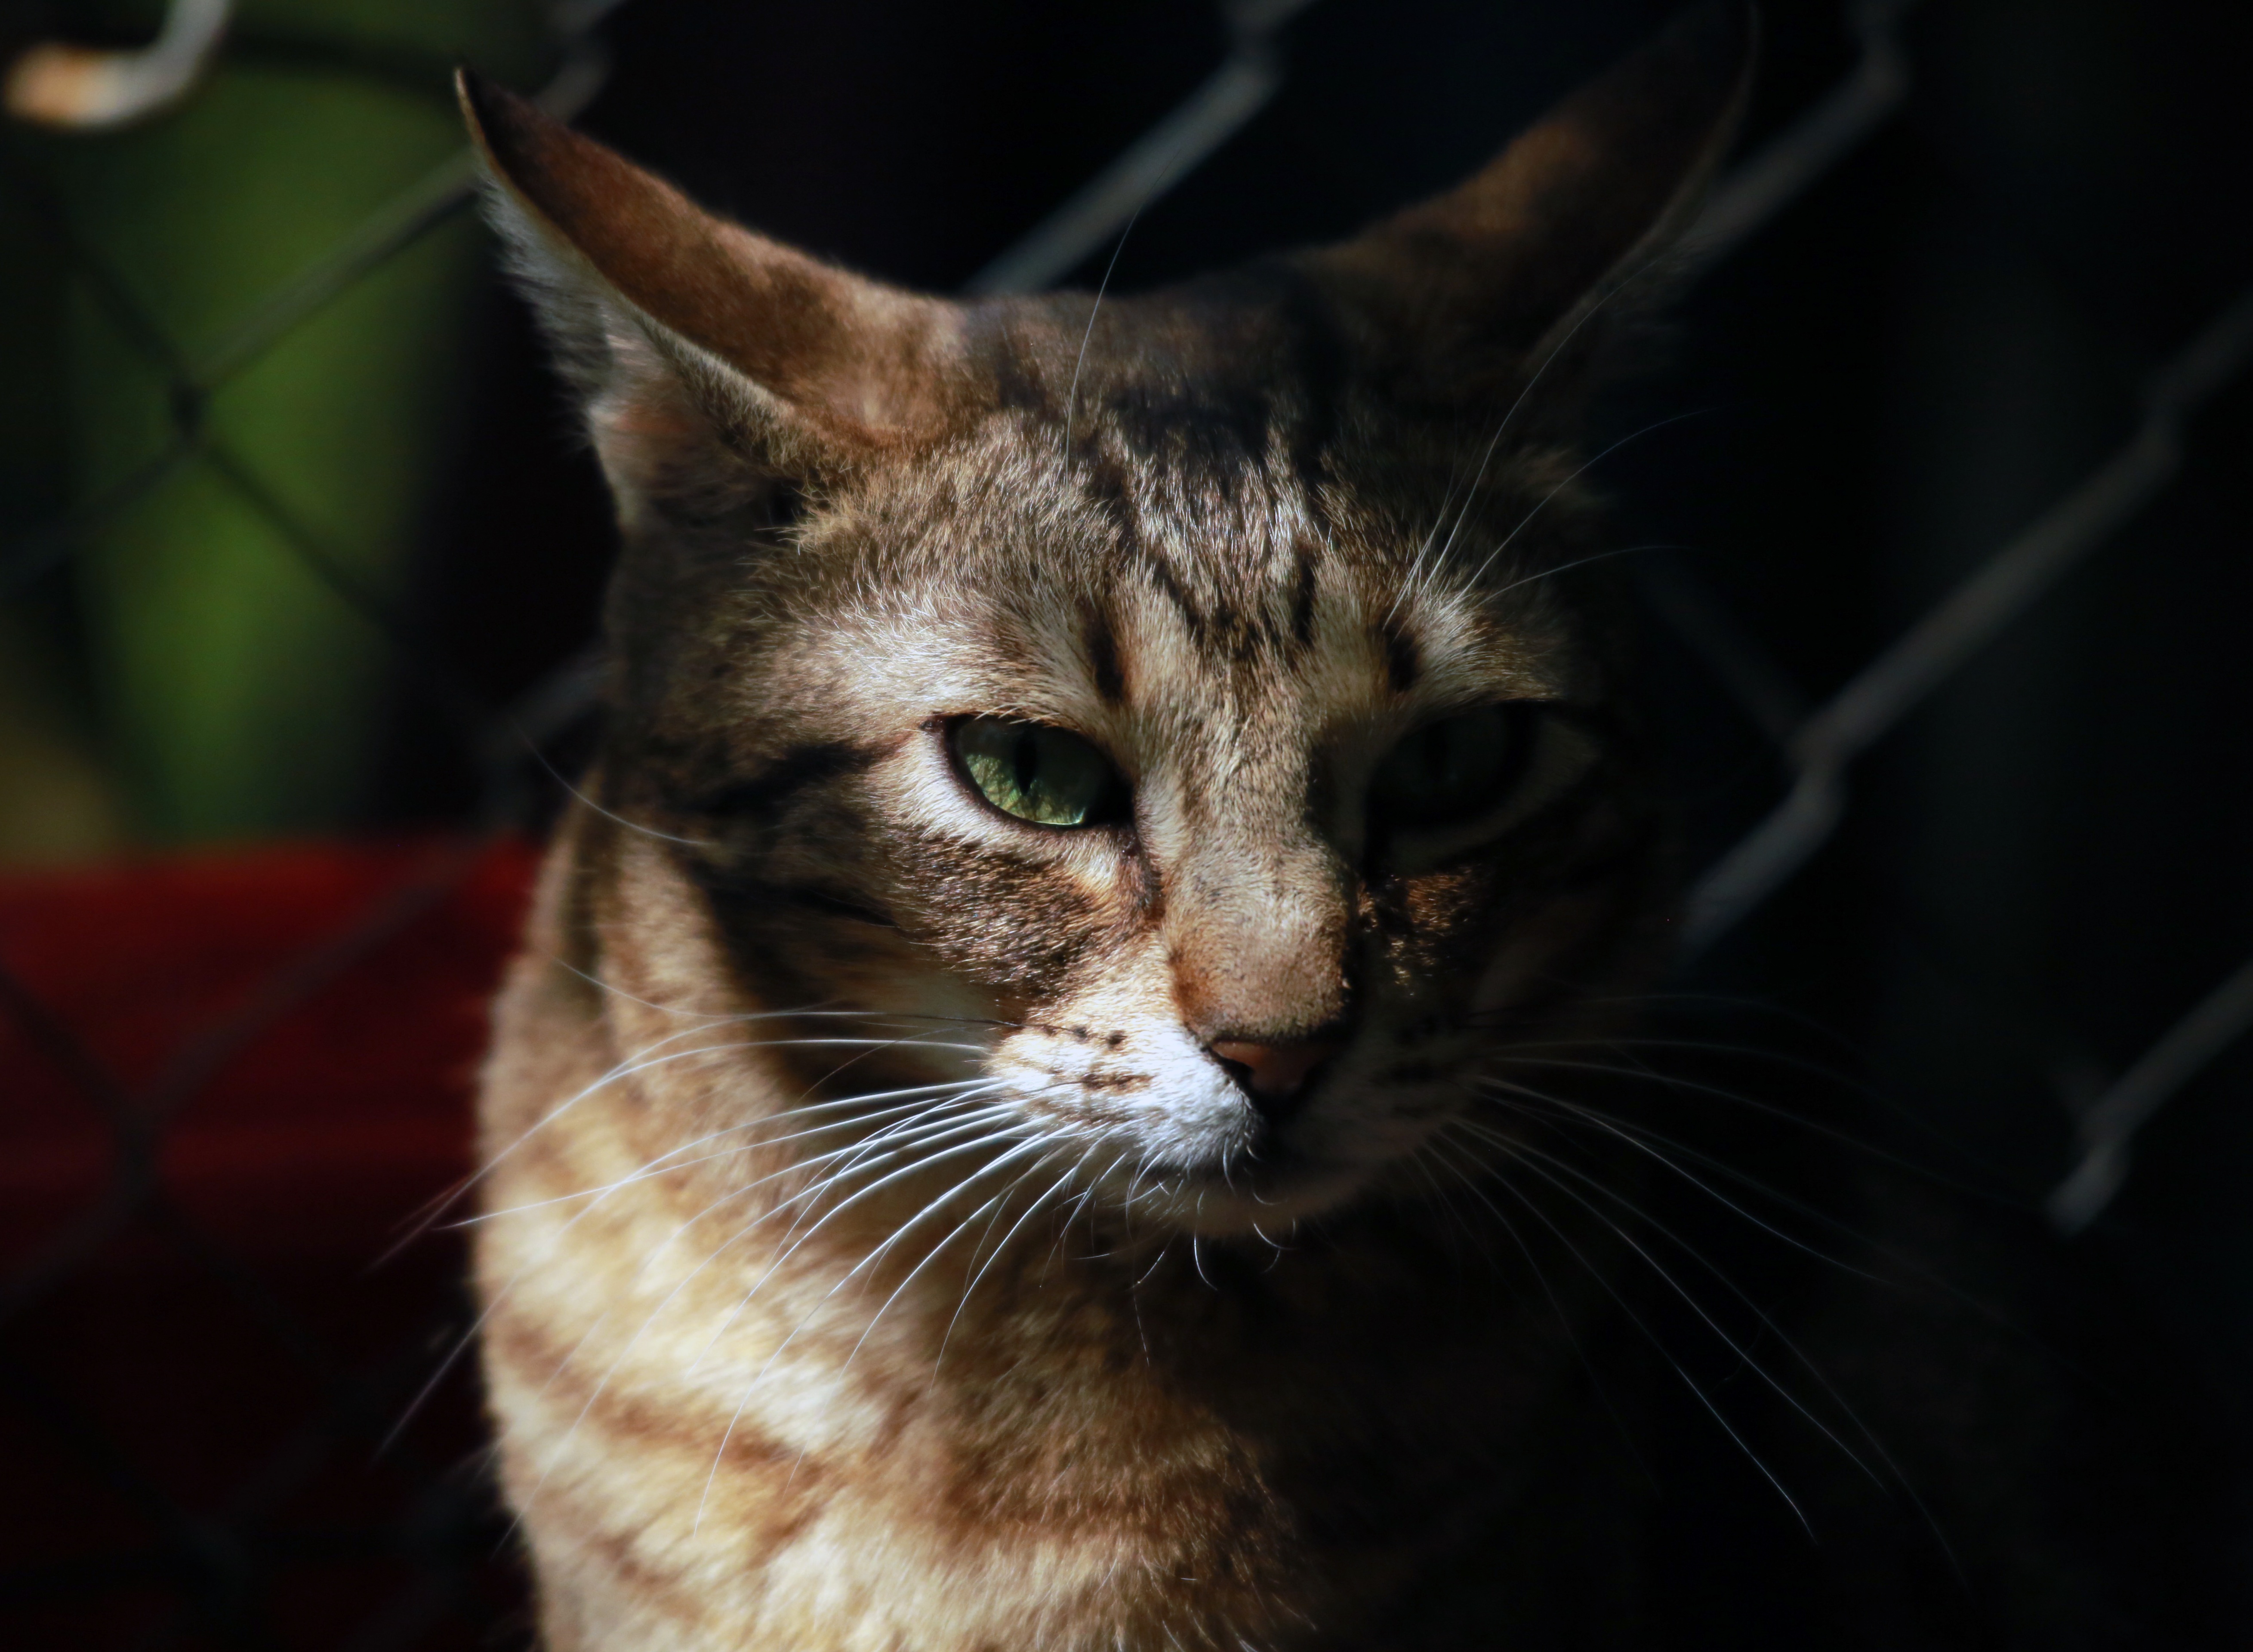
light, animal, cat, shadow, mammal, fauna, domestic animal, close up, nose, whiskers, snout, vertebrate, tabby cat, bengal, european shorthair, small to medium sized cats, cat like mammal, carnivoran, domestic short haired cat